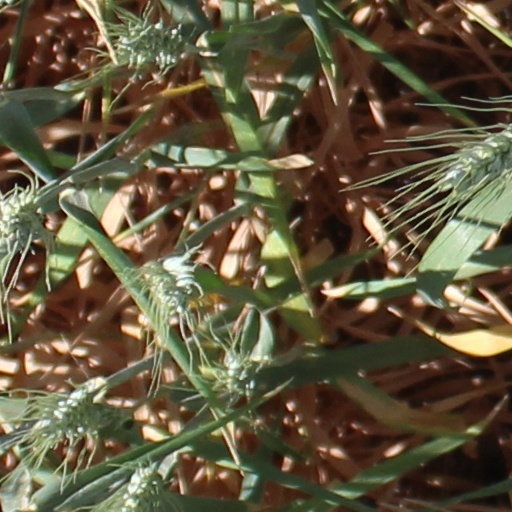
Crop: wheat